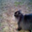
Label: cat